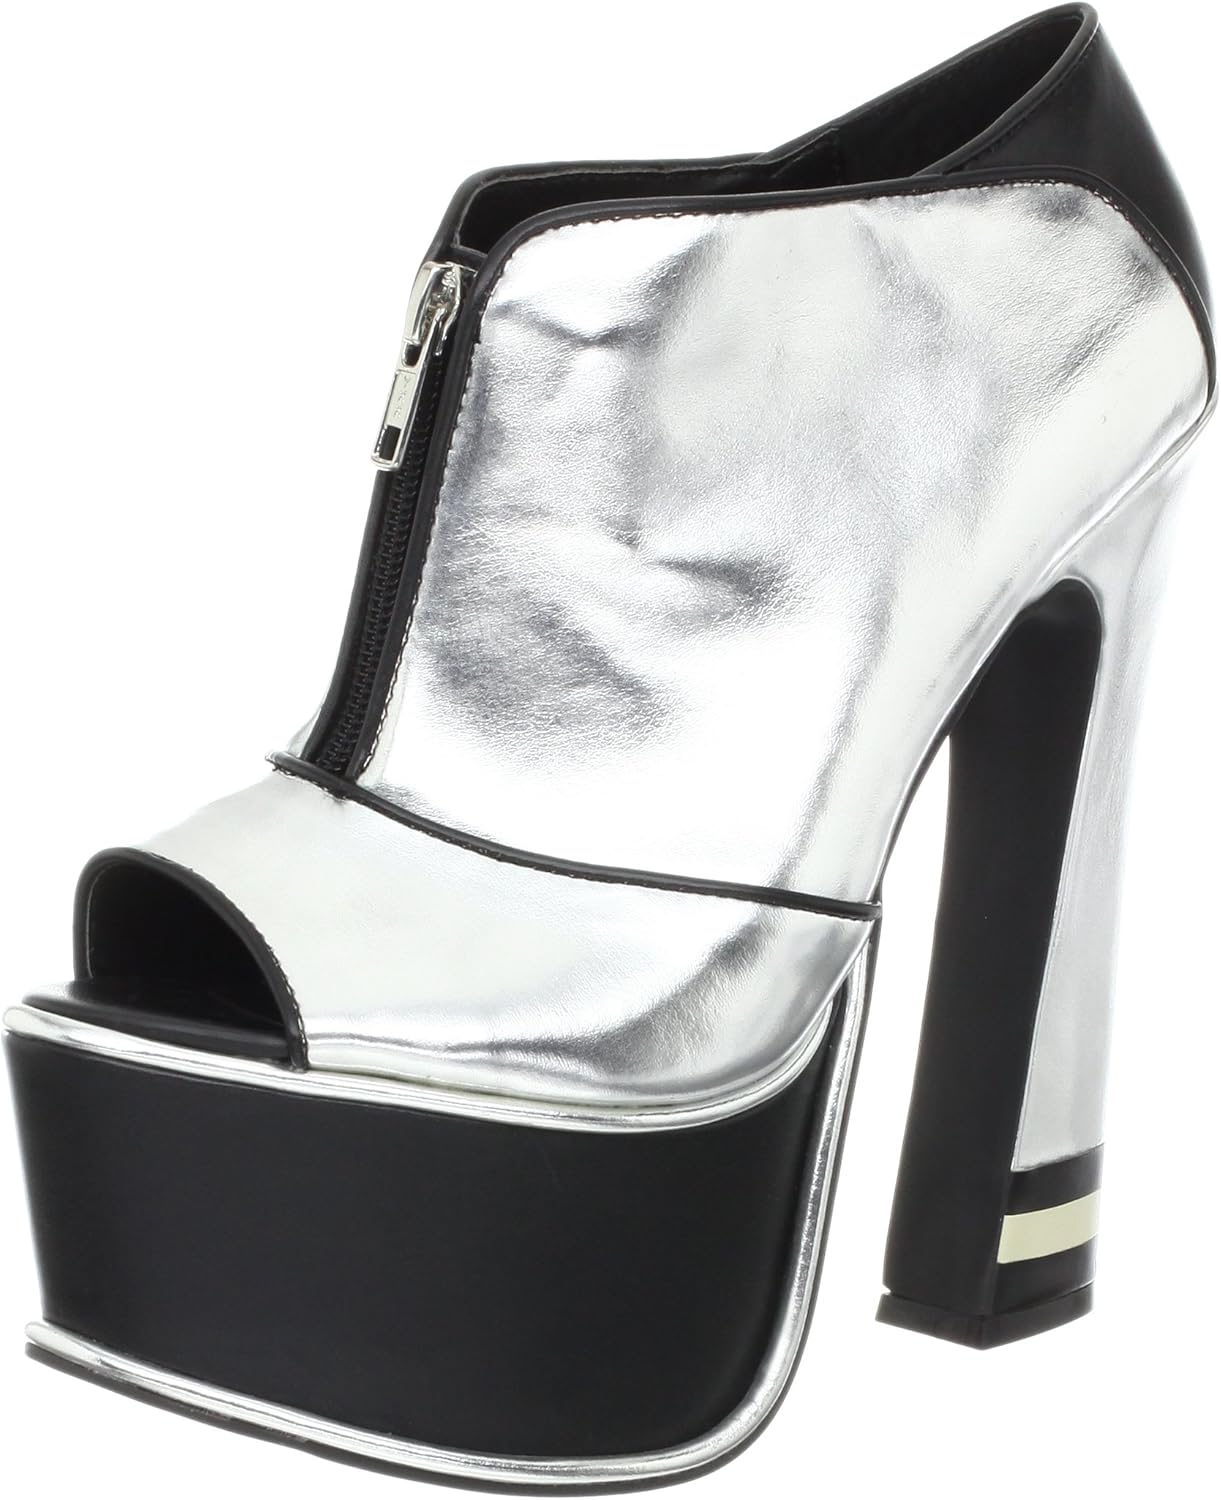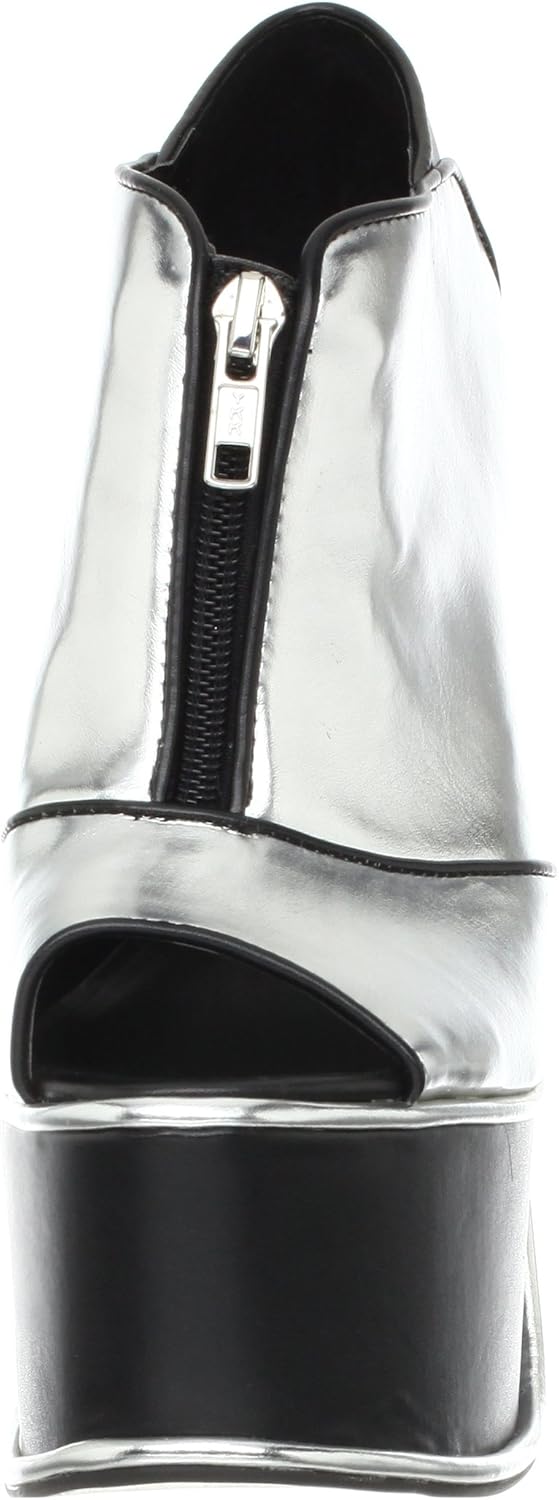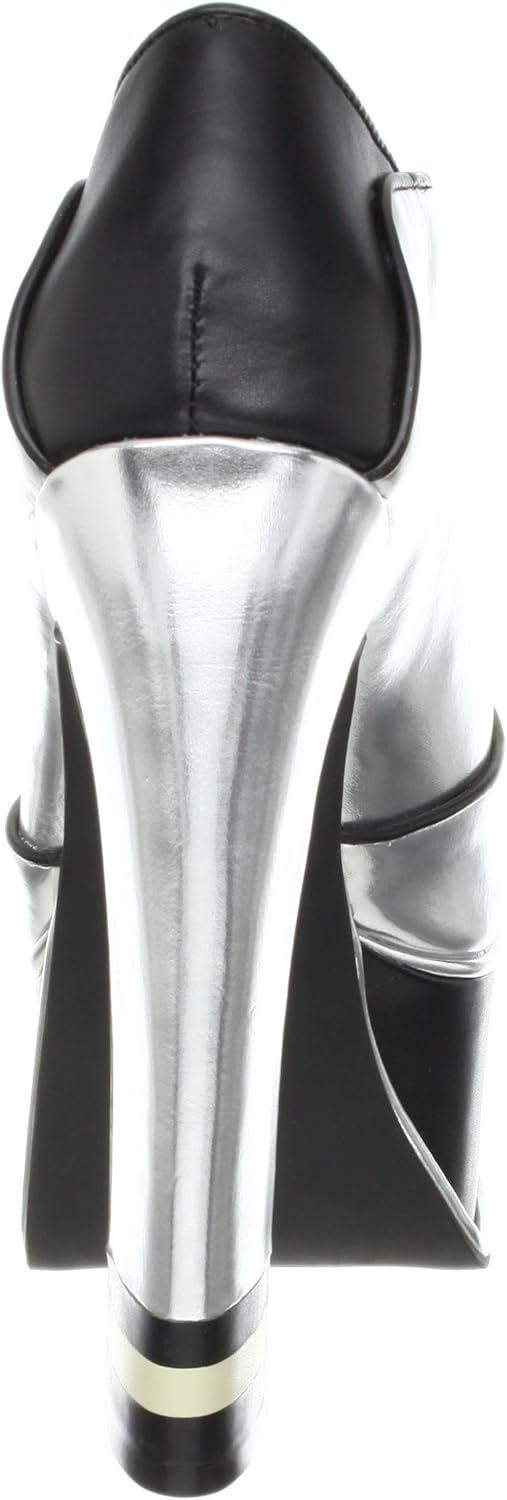
Dolce Vita Women's Vesper Ankle Boot
Category: AMAZON FASHION
Launched in 2001, Dolce Vita's nonchalant attitude toward fashion resulted in footwear and clothing lines that are effortlessly stylish and delightfully flirty. By showcasing chic looks attributed to the label's very own modern muse-the young, restless, and the glamorous-Dolce Vita has developed an earnest following and is becoming a favorite everywhere.
Features: 100% Synthetic | Imported | Manmade sole | Retro ultra-tall platform bootie featuring zip-up vamp and molded heel with sporty stripes | Peep-toe silhohuette | Piping trim